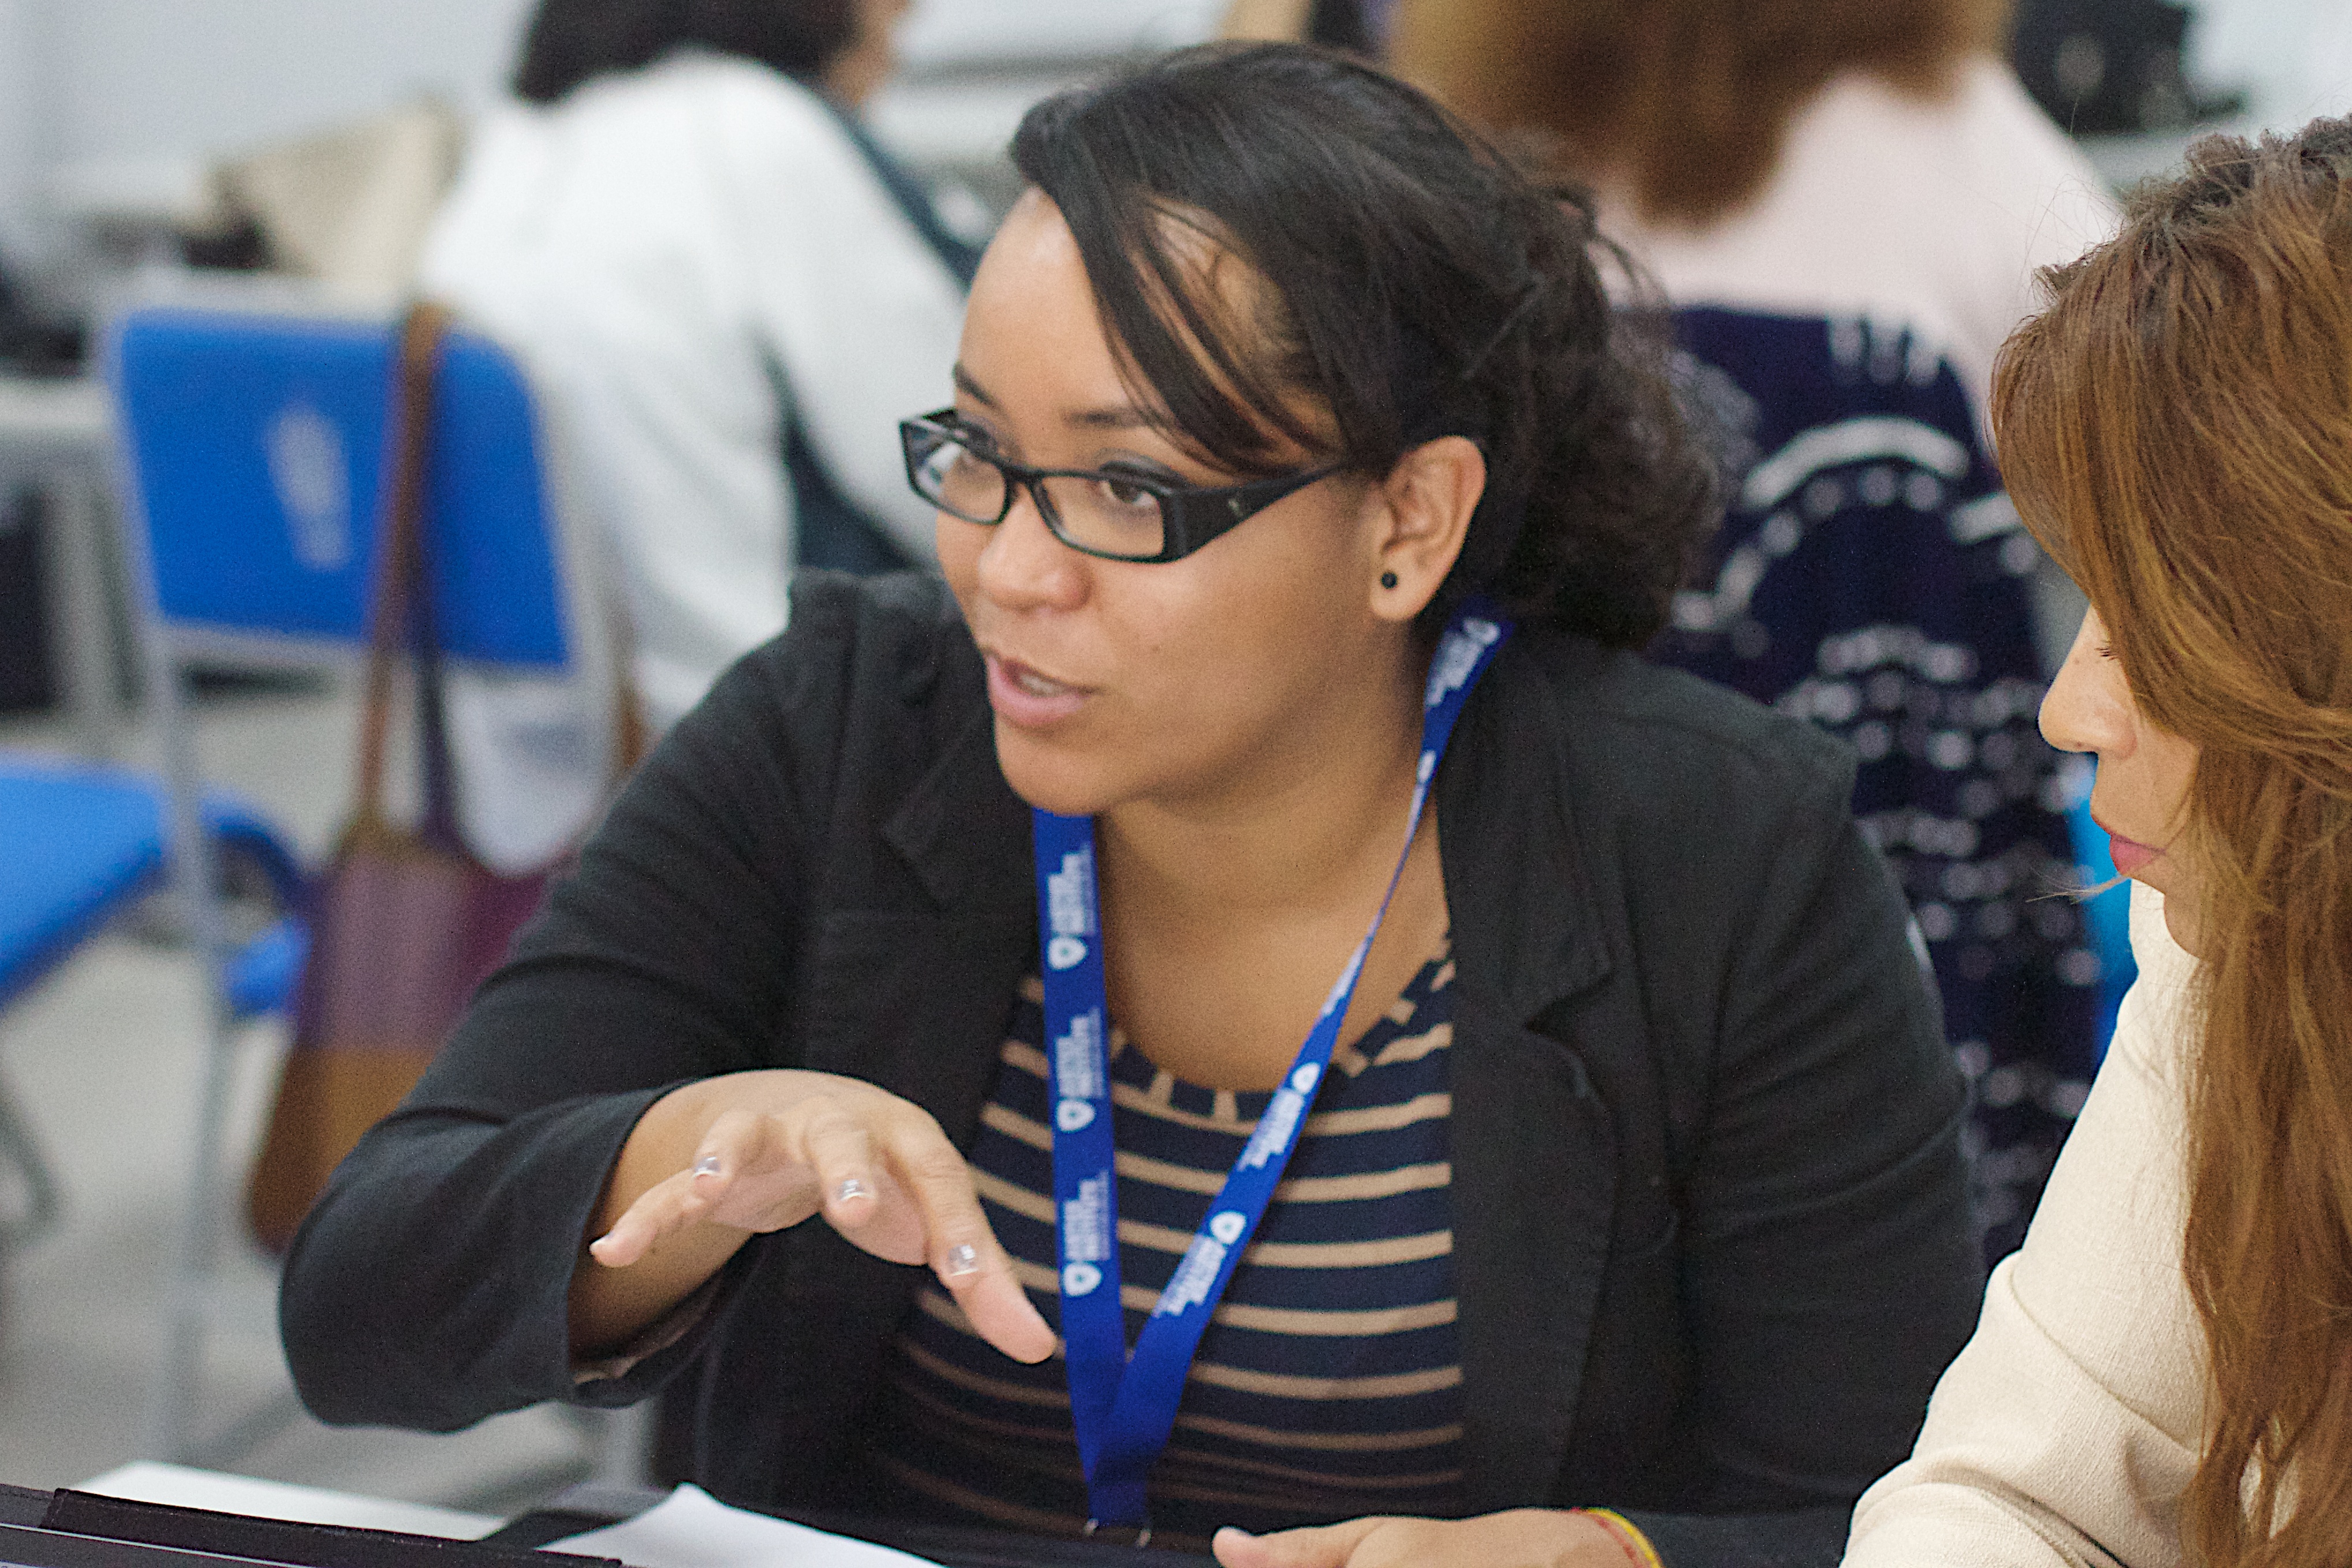
person, student, education, glasses, udgagora